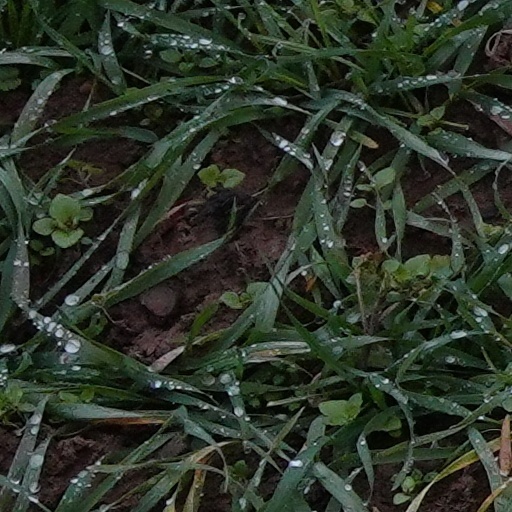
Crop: wheat